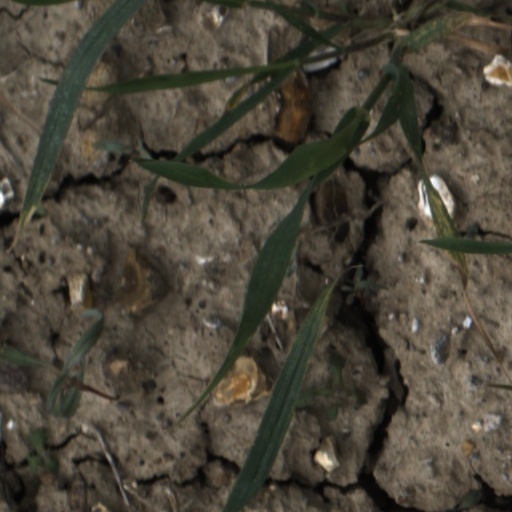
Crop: wheat